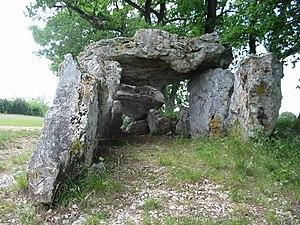
dolmen à Blanc, à Nojals-et-Clottes près de Beaumont-du-Périgord, sur la route de Villeréal, Dordogne, France
Cet article recense les monuments historiques de l'arrondissement de Bergerac, dans le département de la Dordogne, en France.
Nojals-et-Clotte est une ancienne commune du sud-ouest de la France, située dans le département de la Dordogne en région Nouvelle-Aquitaine, devenue le 1ᵉʳ janvier 2016 une commune déléguée au sein de la commune nouvelle de Beaumontois en Périgord.